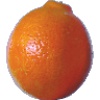
Label: Tangelo 1